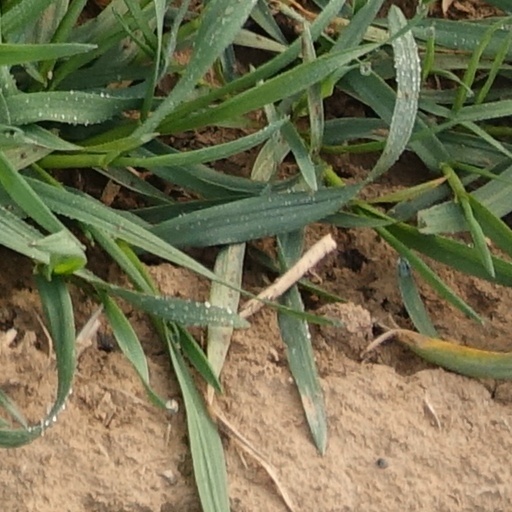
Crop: wheat